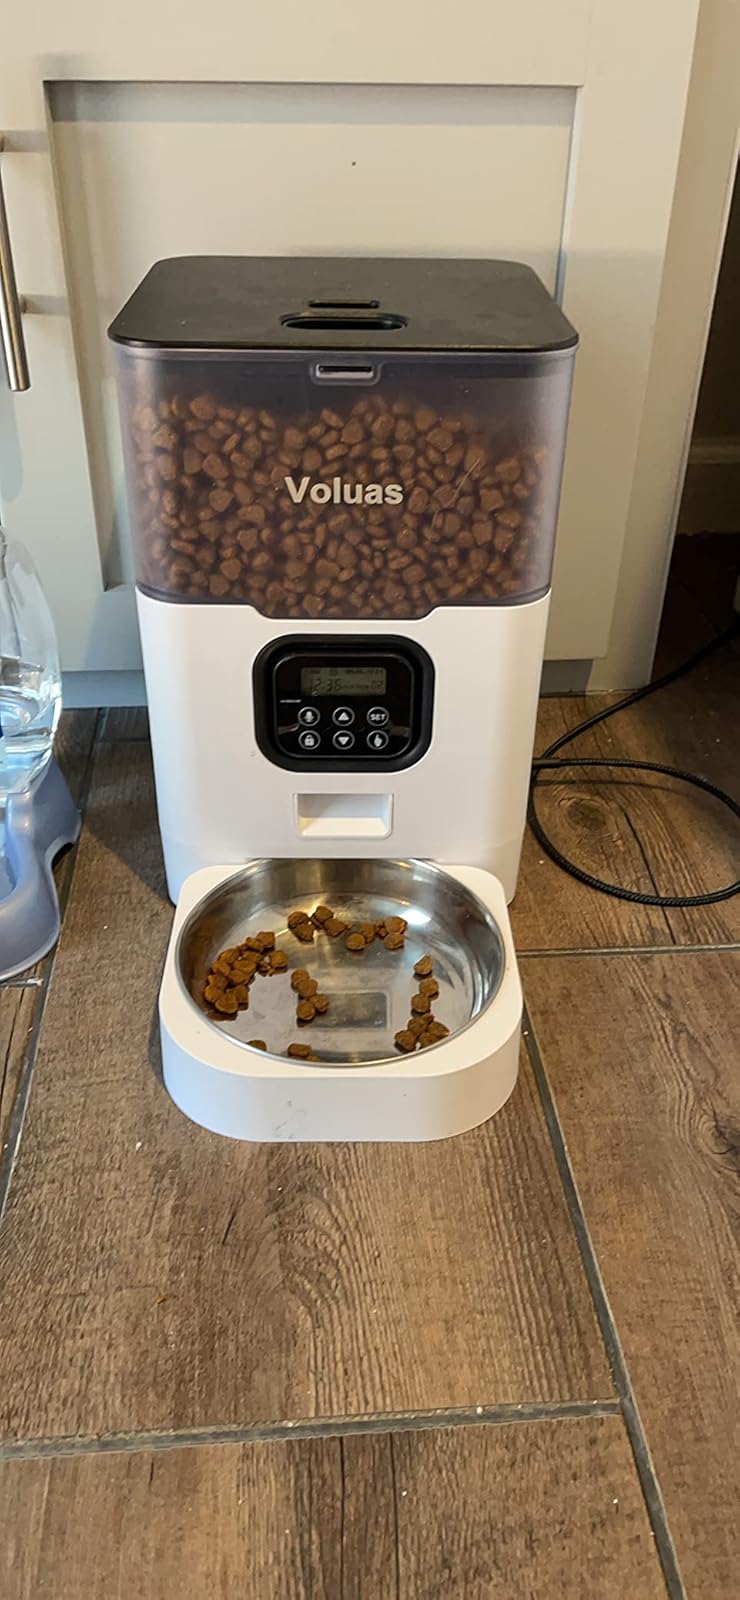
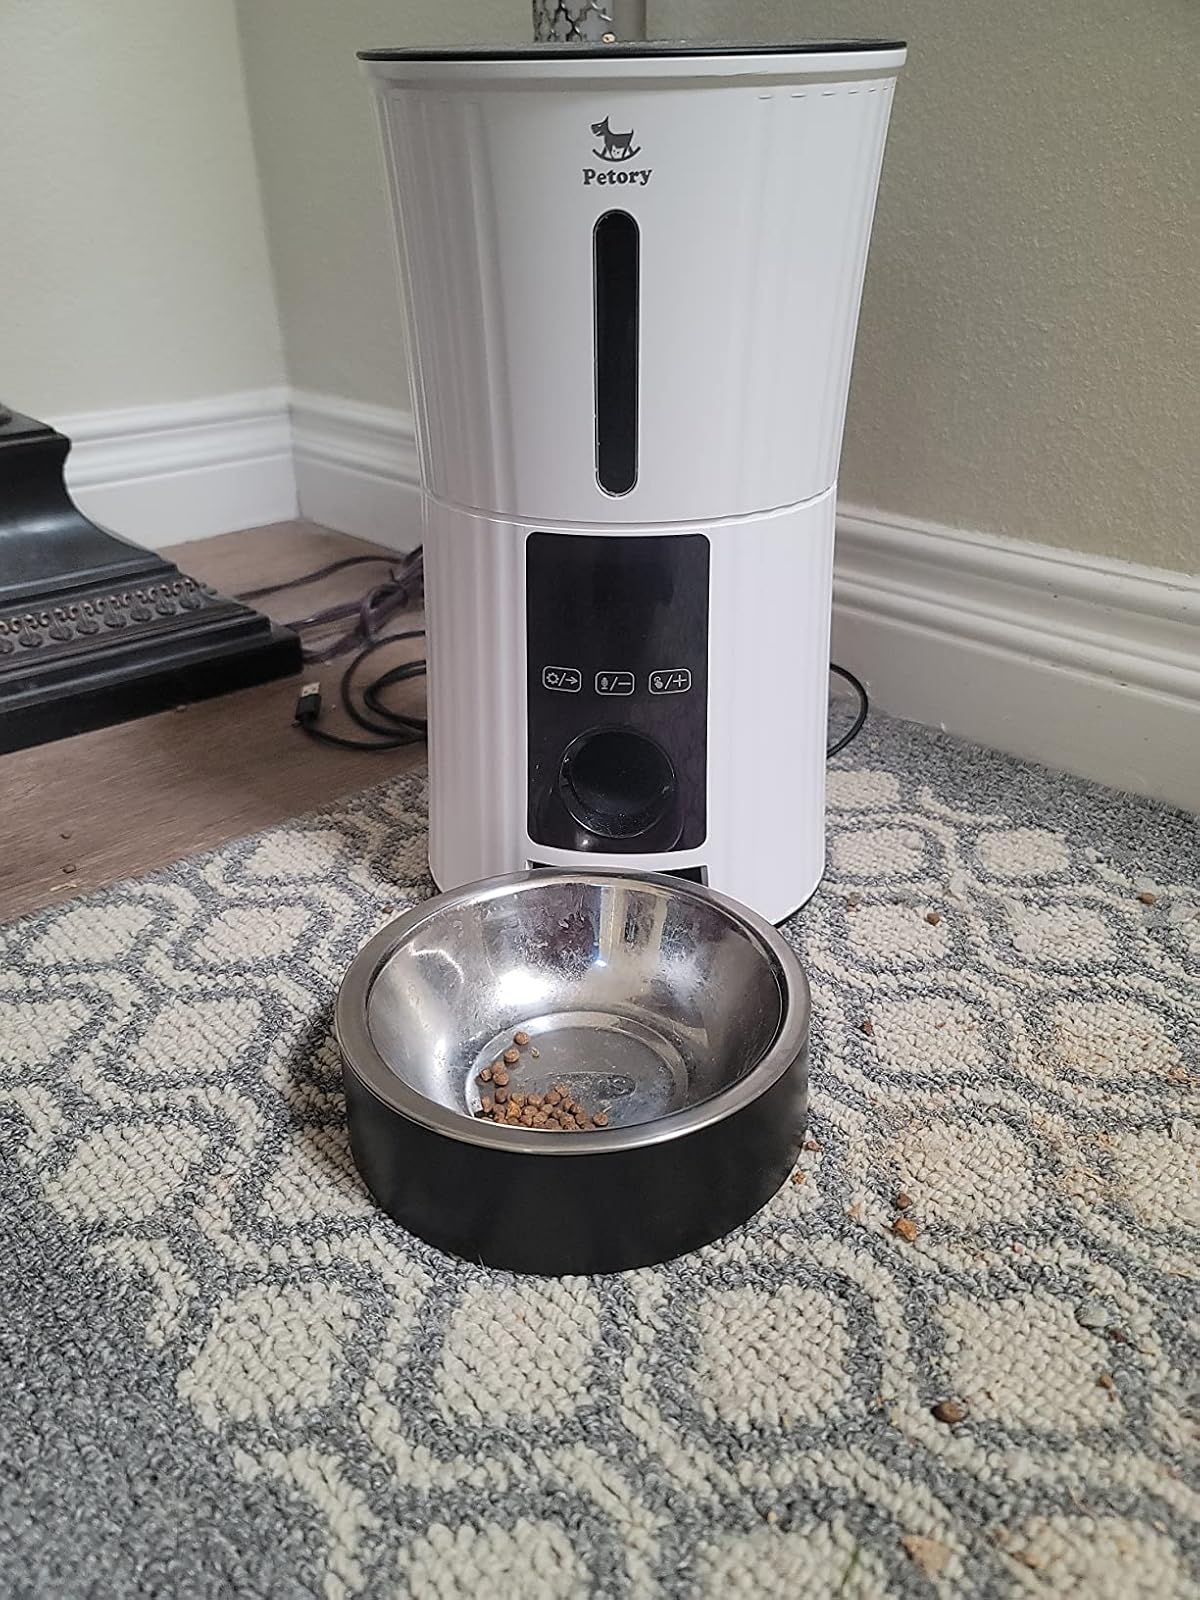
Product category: items_feeder
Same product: no